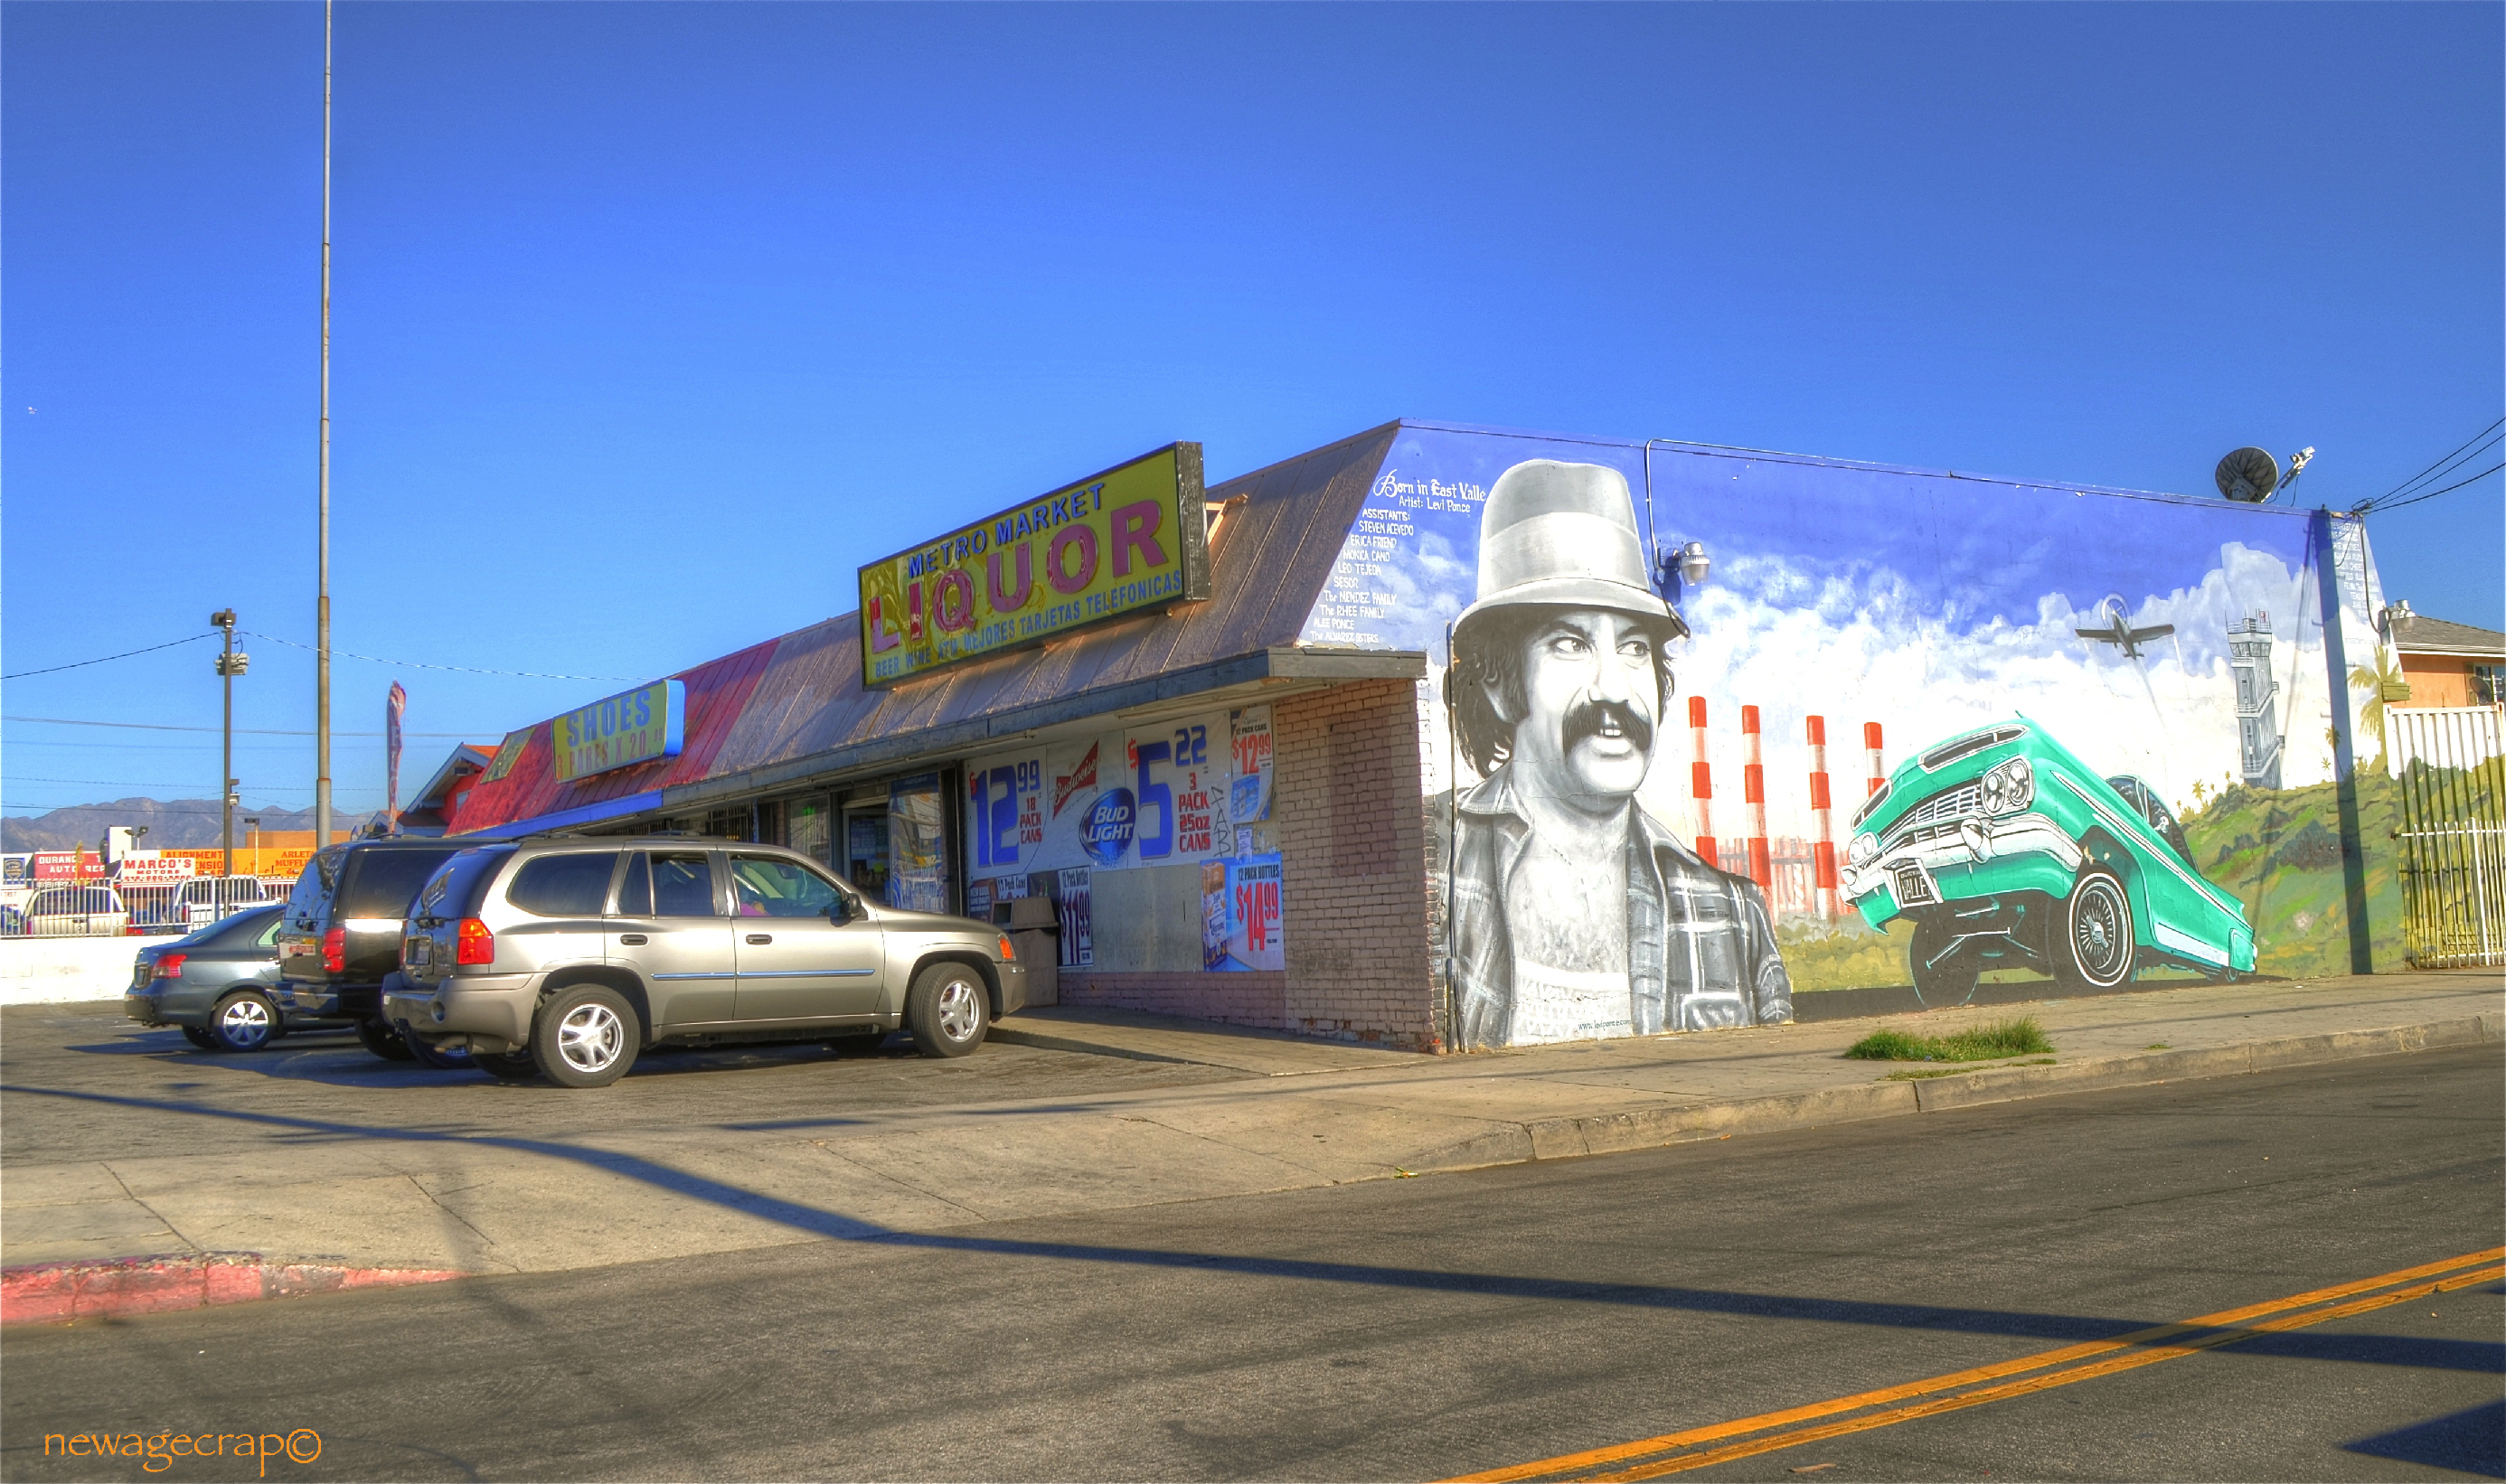
road, street, advertising, downtown, lane, california, art, infrastructure, mural, socal, sanfernandovalley, neighbourhood, pacoima, liquorstore, cheechmarin, vannuysblvd, arleta, pacoimacalifornia, leviponce, cheechmarinmural, metromarketliquor, urban area, residential area